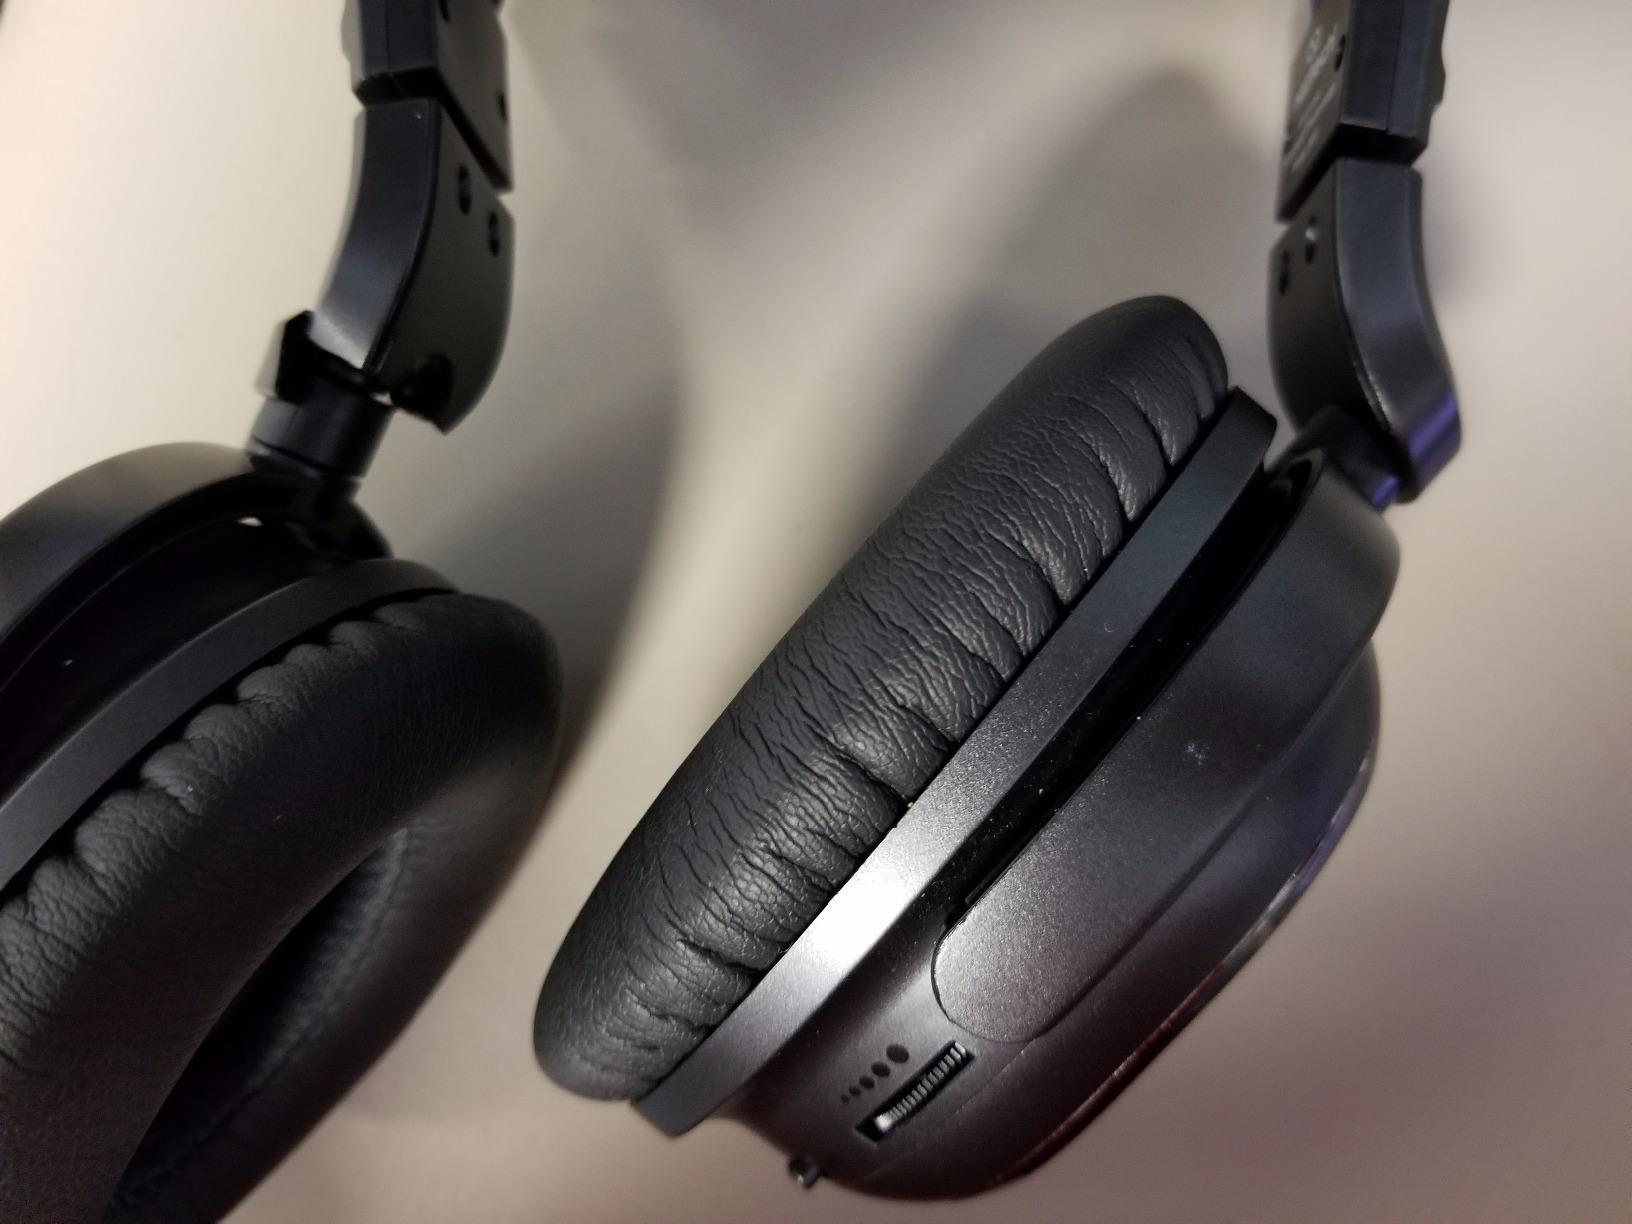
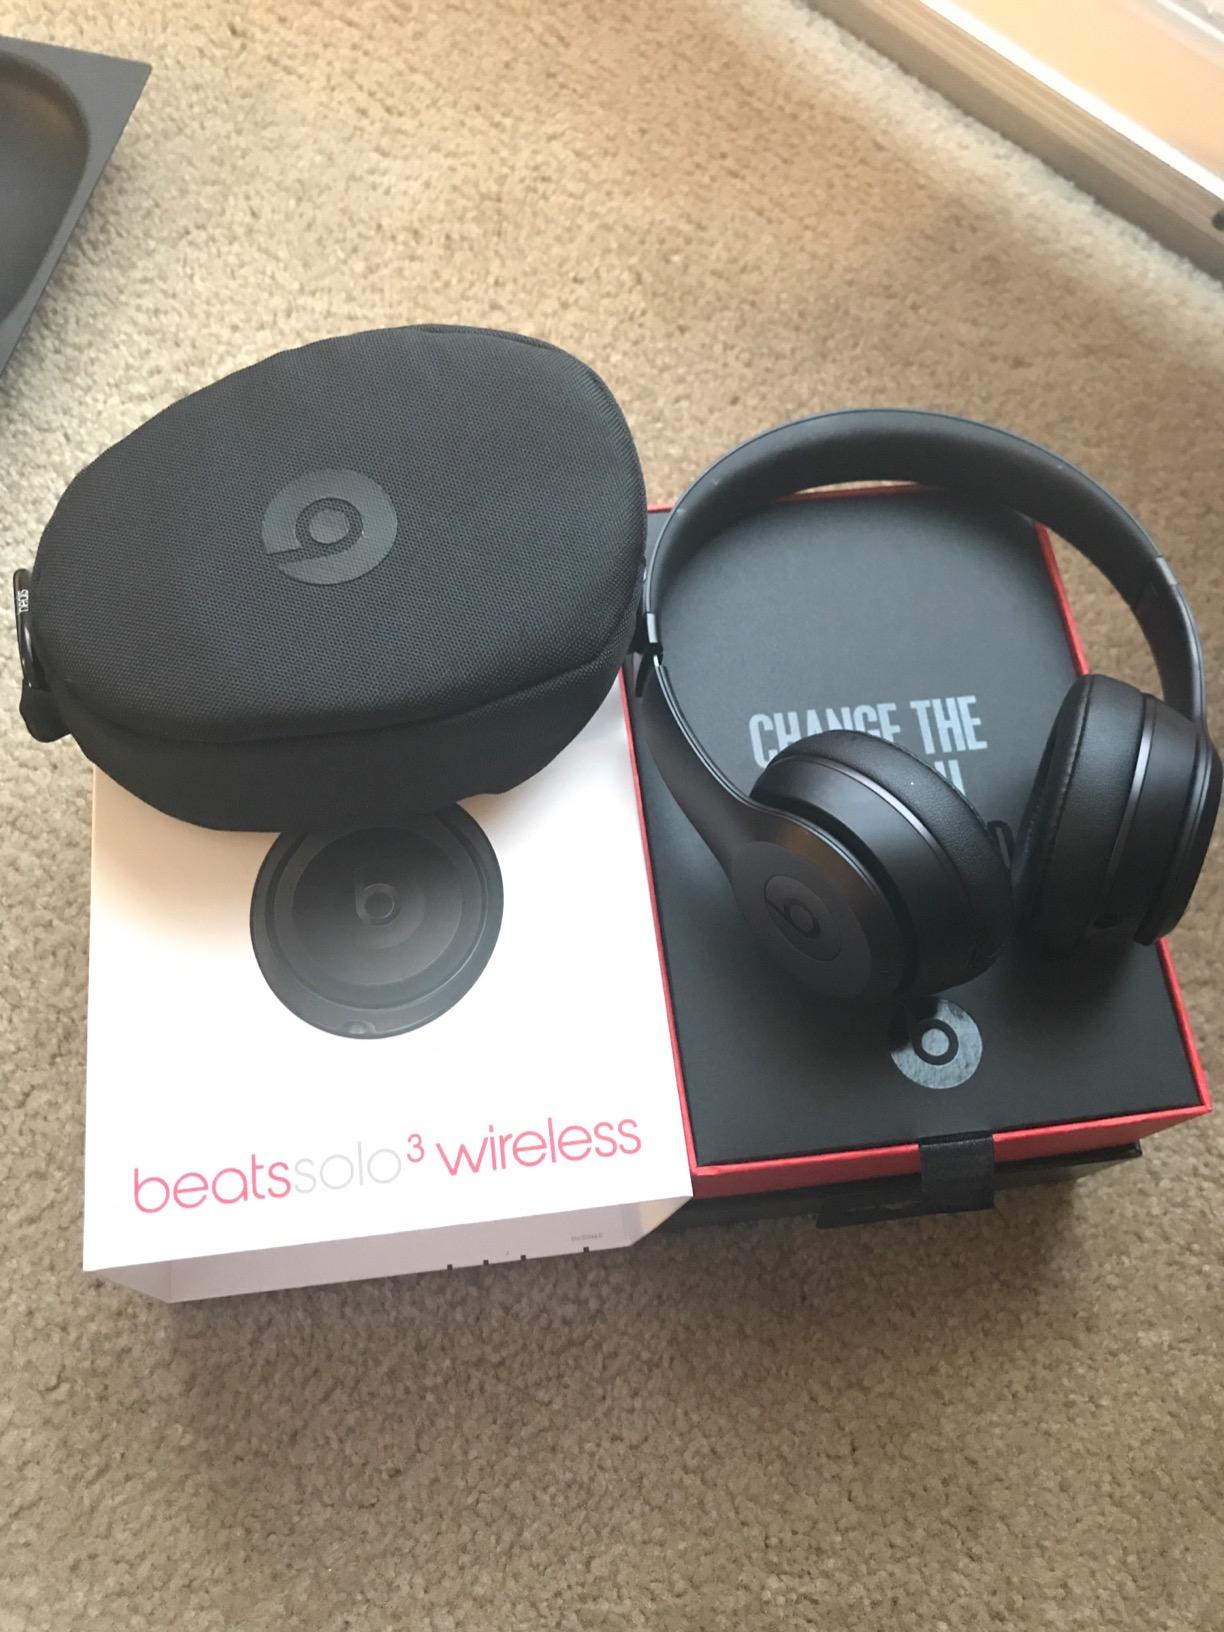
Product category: headphones
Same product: no